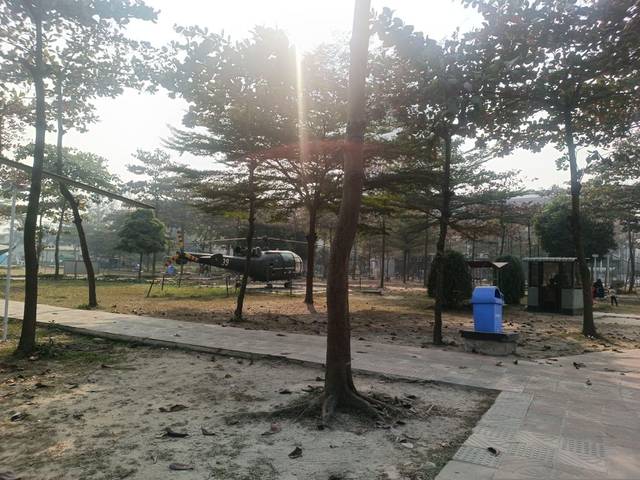
Region: Bangladesh
Coordinates: 23.78, 90.381